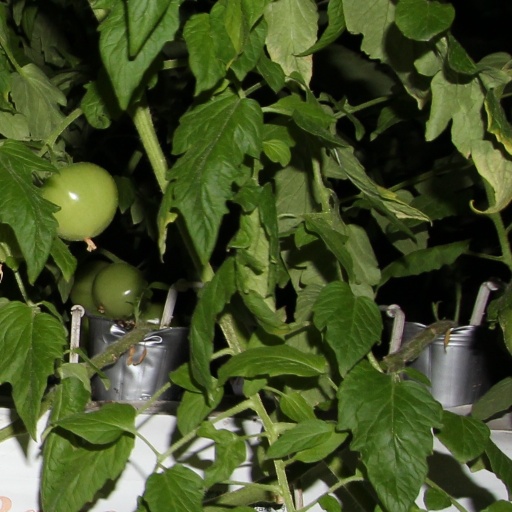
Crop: tomato